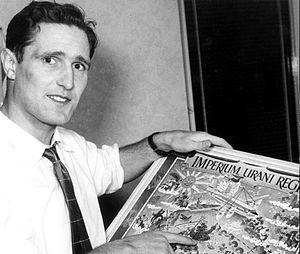
Arne Månsson était un joueur de football international et entraîneur suédois.